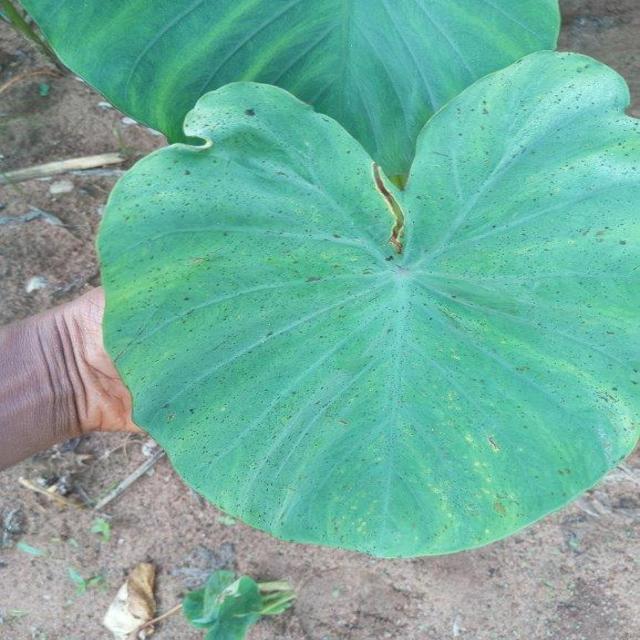
Label: Healthy